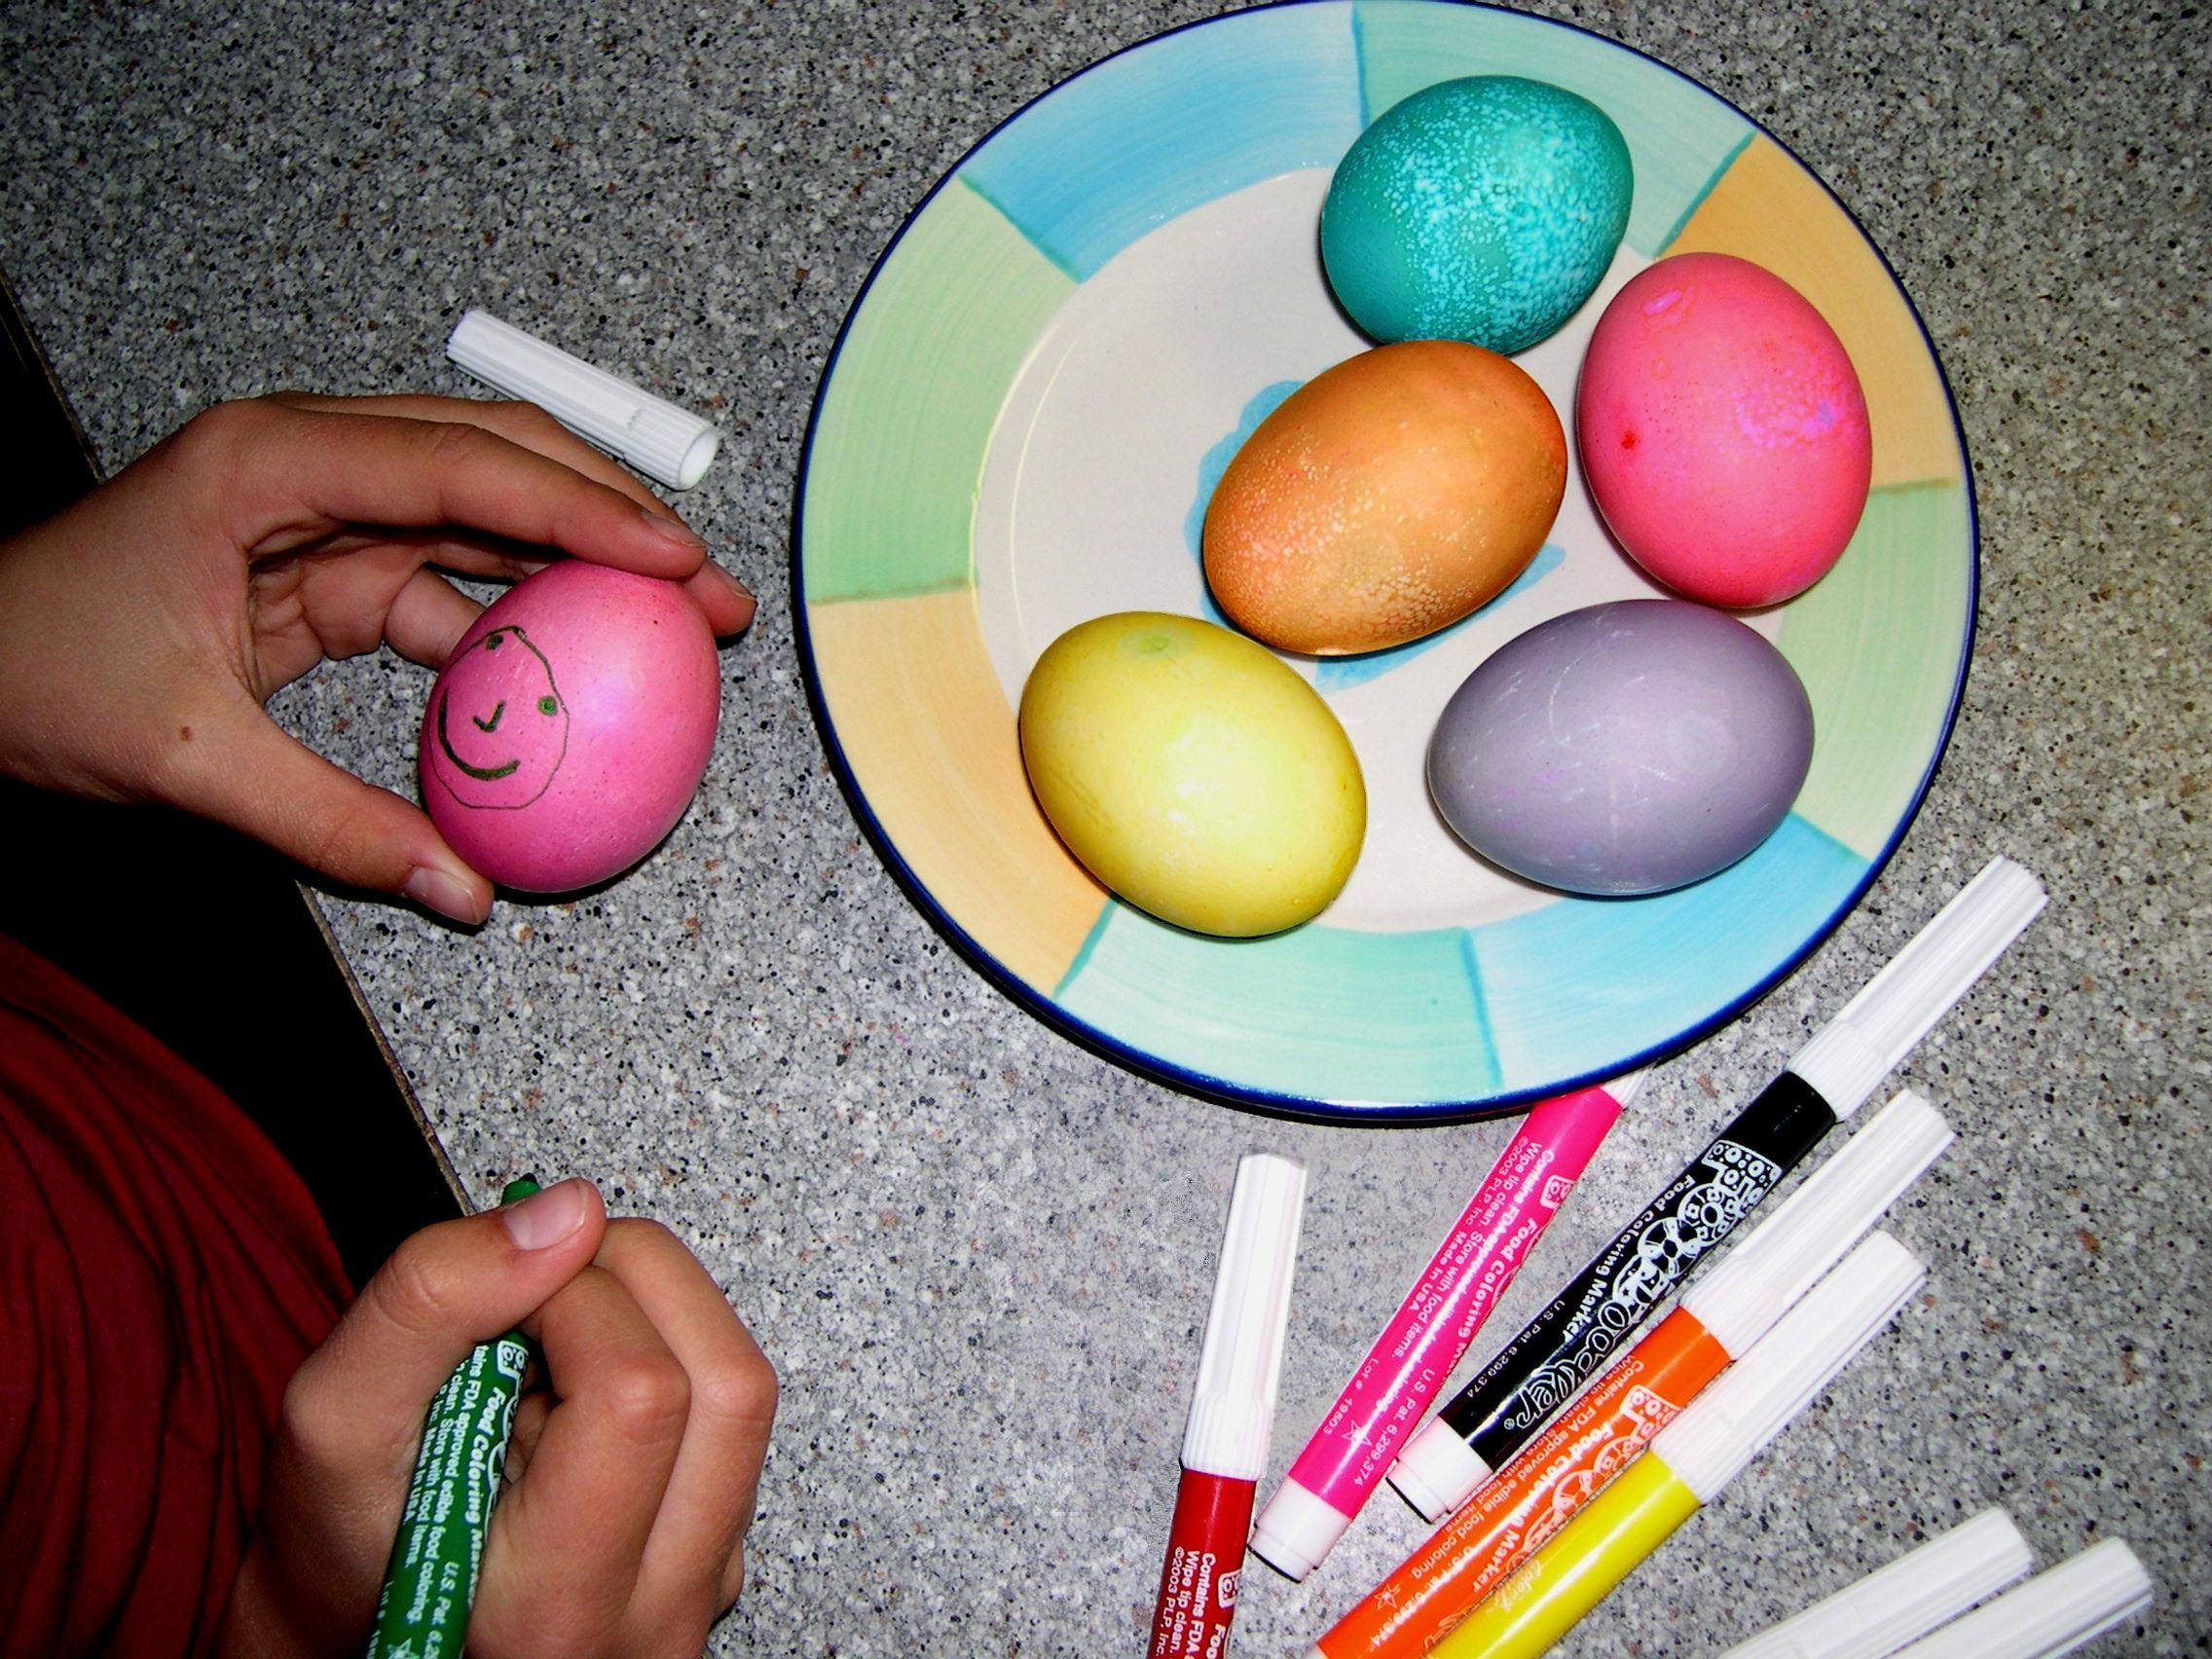
hand, play, food, color, colorful, human body, colors, creativity, bright, eggs, painted, easter, decorated, organ, colored, easter eggs, dye